Intercontinental de Aviación

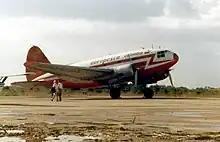
An Aeropesca Curtiss C-46 parked at Philip S. W. Goldson International Airport in 1979

The company had several accidents, and was sold to a group of shareholders who changed their name and image to "Intercontinental de Aviacion" in 1982. Only one Vickers Viscount and the Curtiss C-46 Commando left the company. A McDonnell Douglas DC-9-15 and another Vickers Viscount were purchased, and on June 3, 1983, it began operating from Bogotá to the west.